Energy in France

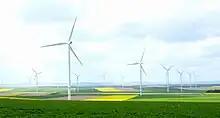
Wind farm in France.

In 2009 a target for 2020 was set of 23% of all energy used would be renewable energy, this was not met as only 19.1% was achieved. France was refusing to pay the possible €500 million penalty fine.